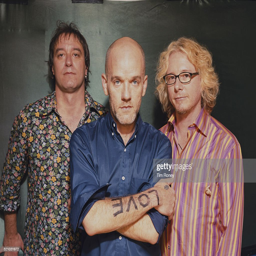
artist of person with the word printed on his arm